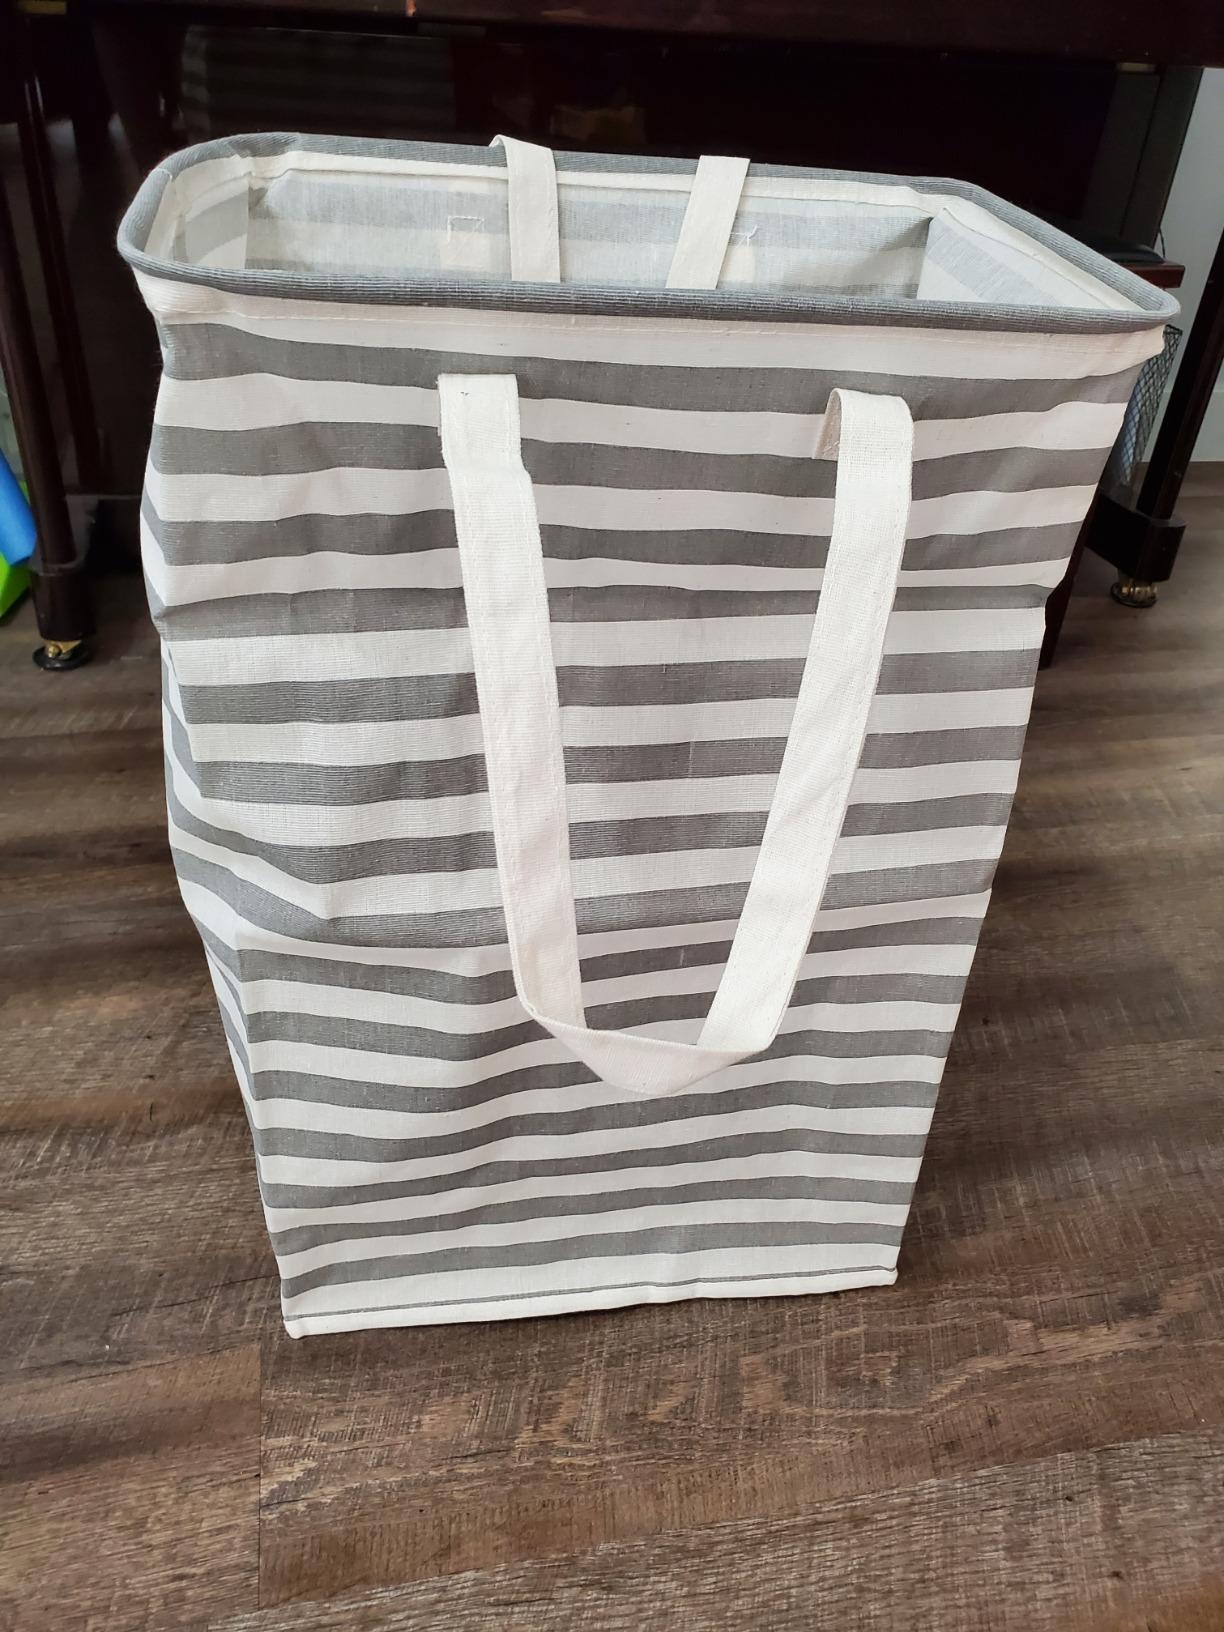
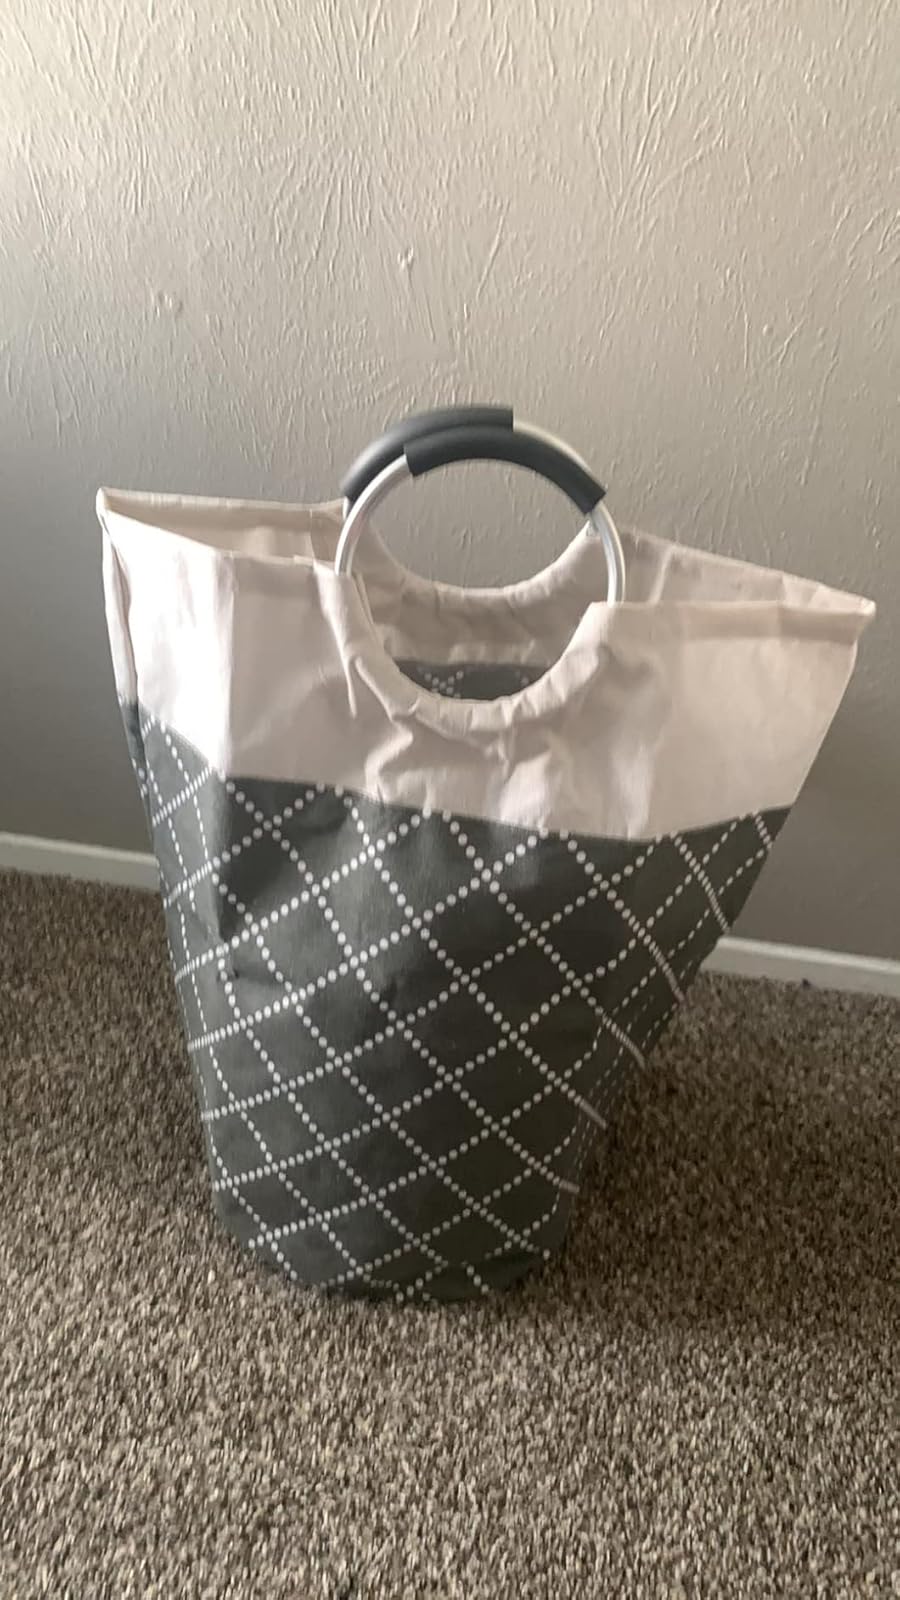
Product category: items_hamper
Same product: no